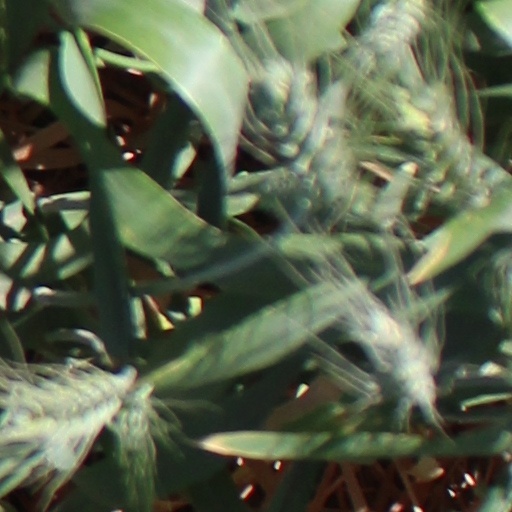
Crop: wheat